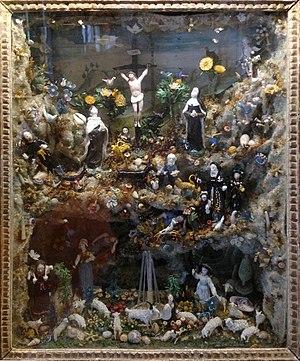
Composition en verre émaillé
Le musée de la Faïence et des Beaux-Arts, plus communément appelé le musée de la Faïence de Nevers est un musée de France, situé à Nevers, dans la Nièvre, en France, consacré principalement à la faïence et à la peinture.